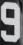
Number: 9